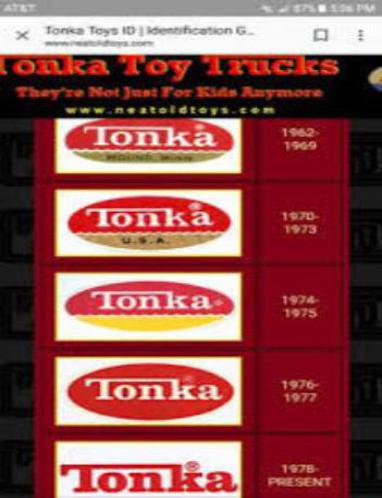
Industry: Leisure